USS Enterprise (NCC-1701)

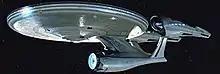
The re-conceptualized "alternate universe" USS "Enterprise" from the 2009 "Star Trek" film has the same core design as Matt Jefferies' original. It also includes elements from previous films, such as the "Aztec" paint scheme. The enlarged engine nacelles emphasize director J. J. Abrams's desire for the "Enterprise" to feel like a "hot rod".

Recognizing the plot of "" (1984) was otherwise predictable, producer and screenwriter Harve Bennett decided to have the "Enterprise" destroyed. News of the ship's demise leaked despite Bennett's instance that it kept secret. Visual effects supervisor Ken Ralston hated the "Enterprise" model and reveled in its destruction. Rather than damage the large and expensive model, several less expensive miniatures and modules were created and destroyed. One of the destroyed models had been created by Brick Price Movie Miniatures for "Star Trek Phase II".